Tang poetry

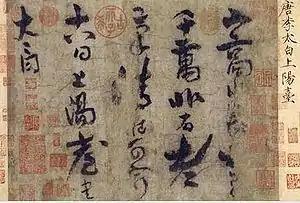
A poem by Li Bai (701–762 AD), the only surviving example of Li Bai's calligraphy, housed in the Palace Museum in Beijing.

The periodization scheme employed in this article is the one detailed by the Ming dynasty scholar Gao Bing (1350–1423) in the preface to his work "Tangshi Pinhui", which has enjoyed broad acceptance since his time. This system, which unambiguously treats poetry composed during the reign of Emperor Xuanzong (the "High Tang" period) as being superior in quality to what came before and after, is subjective and evaluative, and often does not reflect the realities of literary history.